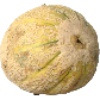
Label: Cantaloupe 2